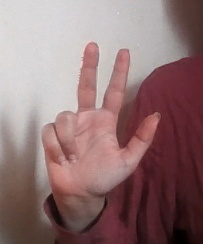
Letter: al